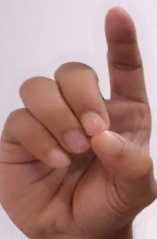
ASL sign: D